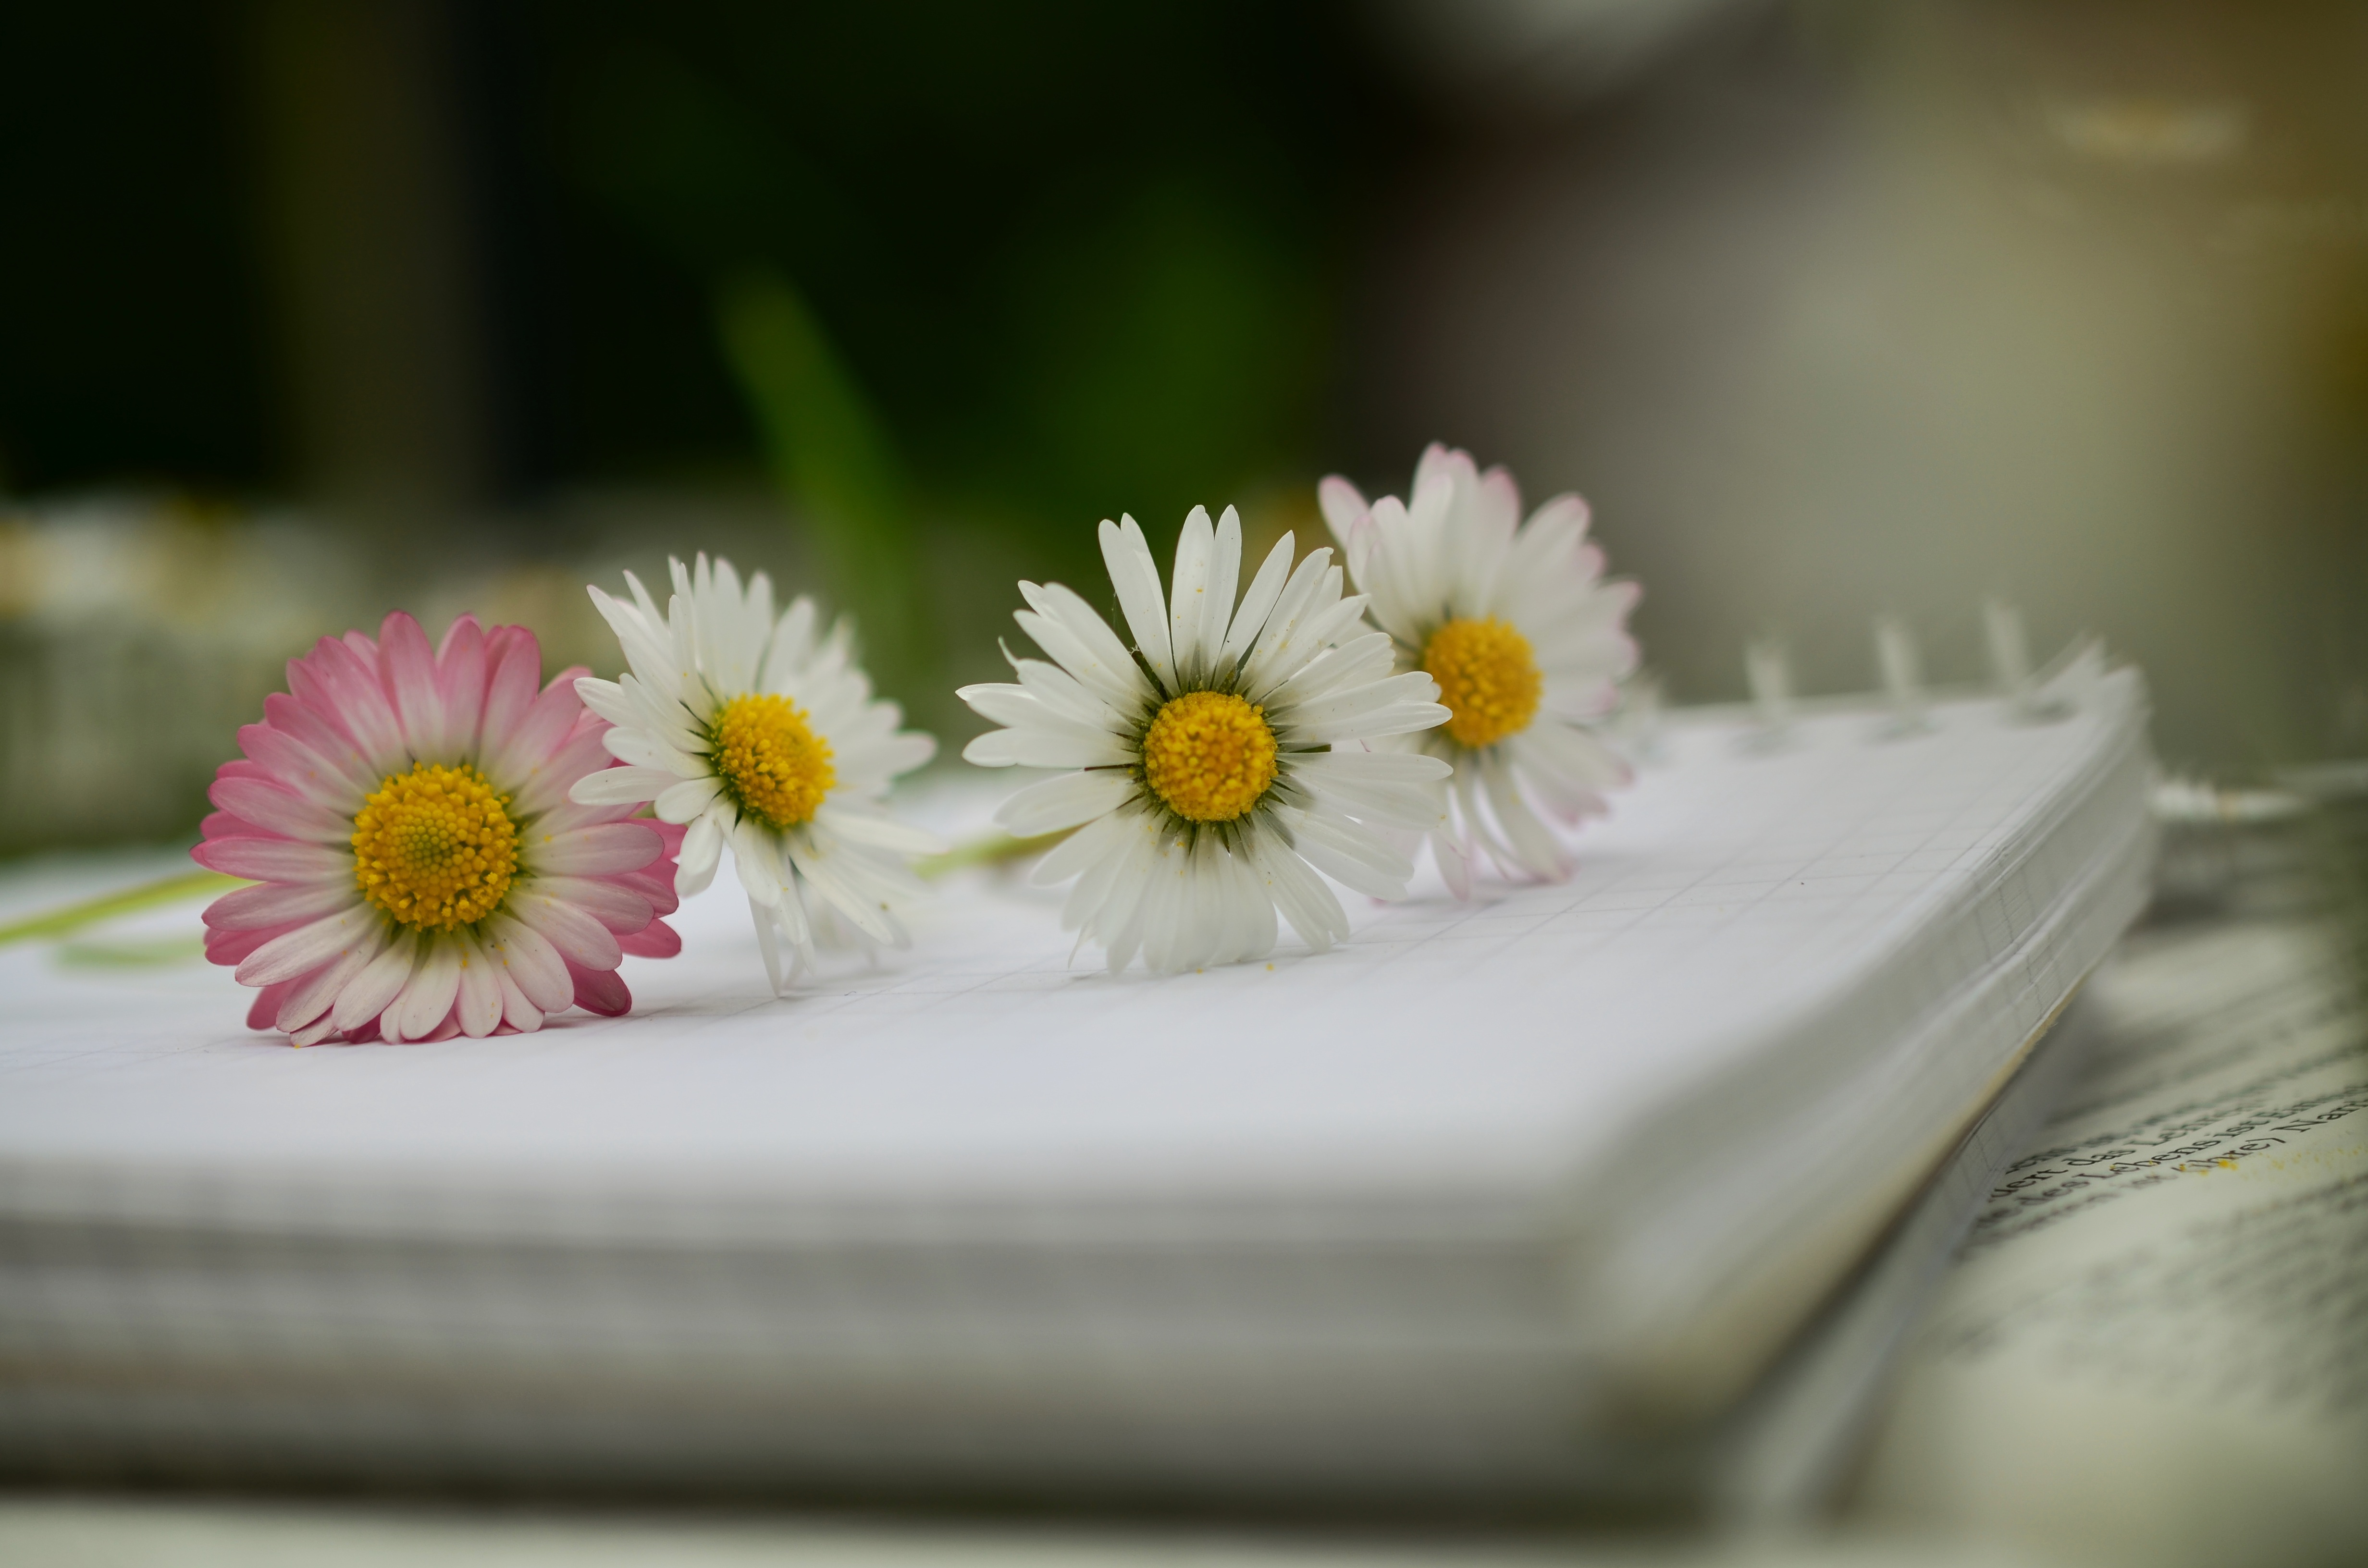
notebook, blossom, book, plant, white, photography, meadow, leaf, flower, petal, daisy, green, empty, yellow, paper, flora, flowers, close up, floristry, leave, macro photography, book pages, flowering plant, daisy family, flower bouquet, blank pages, land plant